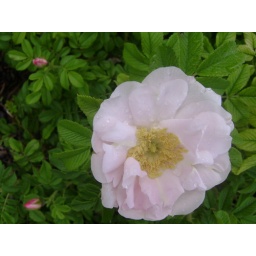
A pink flower in a school ground.